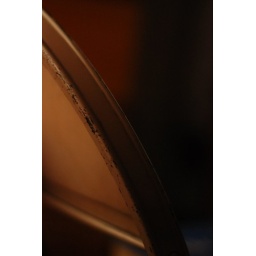
A chair in my bedroom